Pierson College

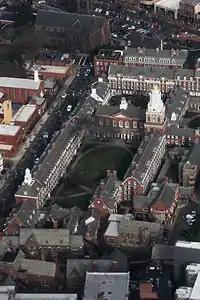
The college's building and grounds from above, with Davenport College (at top)

Yale built the Pierson College buildings in the Georgian or "Georgian Revival" architectural style. These include a prominent tower, inspired by that of Philadelphia's Independence Hall. It is one of the eight original residential colleges bequeathed by Edward Harkness and designed by James Gamble Rogers.